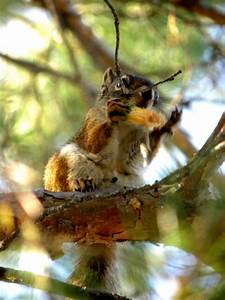
Label: squirrel